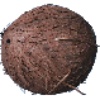
Label: Cocos 1